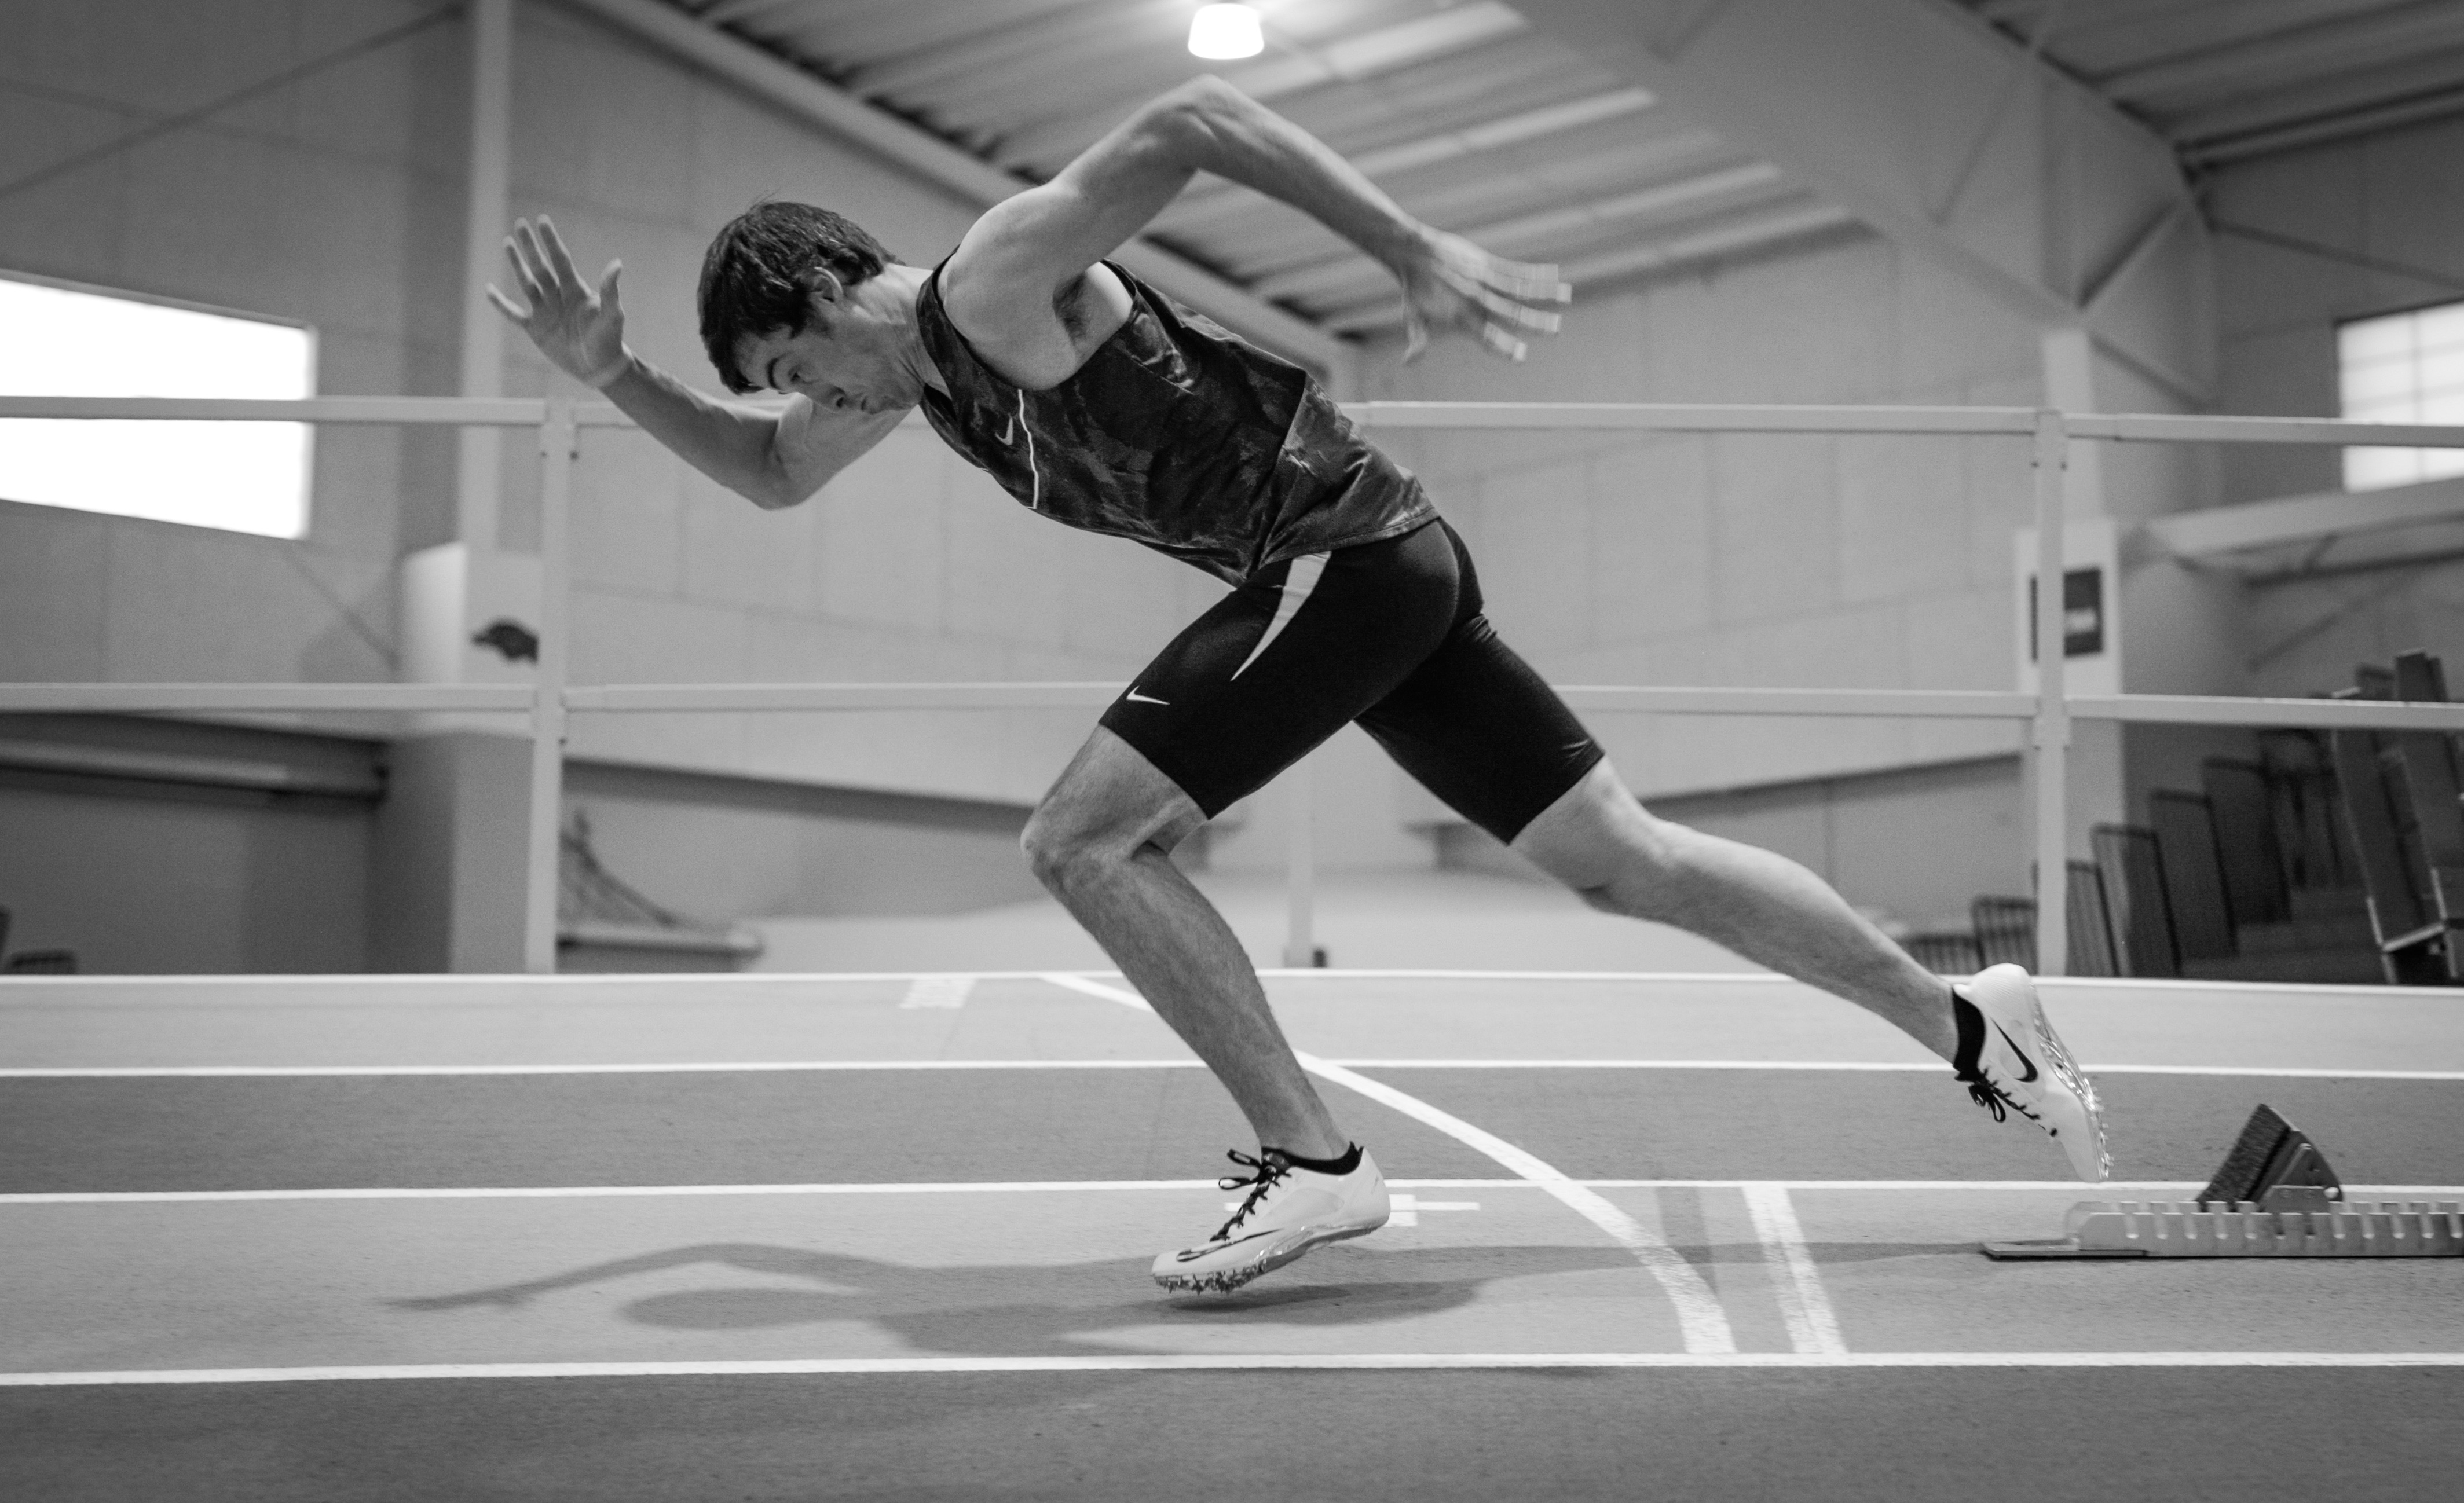
black and white, structure, dance, black, monochrome, muscle, sports, strength training, choreography, monochrome photography, sport venue, modern dance, physical fitness